Yunnan

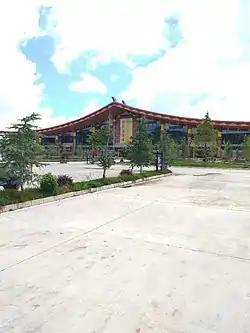
Ninglang Luguhu Airport

The first railway in Yunnan was the narrow gauge Yunnan–Vietnam Railway built by France from 1904 to 1910 to connect Kunming with Vietnam, then a French colony. In Yunnan, the Chinese section of this railway is known as the Yunnan-Hekou Railway and the line gave Yunnan access to the seaport at Haiphong. During the Second World War, Britain and the United States began building a railway from Yunnan to Burma but abandoned the effort due to Japanese advance.